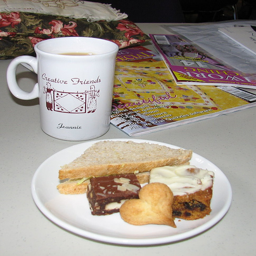
there are many small desserts on a small plate next to a cup of coffee
Half a sandwich sits with a brownie and cookies on a white plate near a white cup.
a plate with many pastries and bread on a table
A table that has a plate with desserts and a sandwich on it, and a coffee mug behind the plate.
A plate with a sandwich slice and some desserts next to a coffee cup.